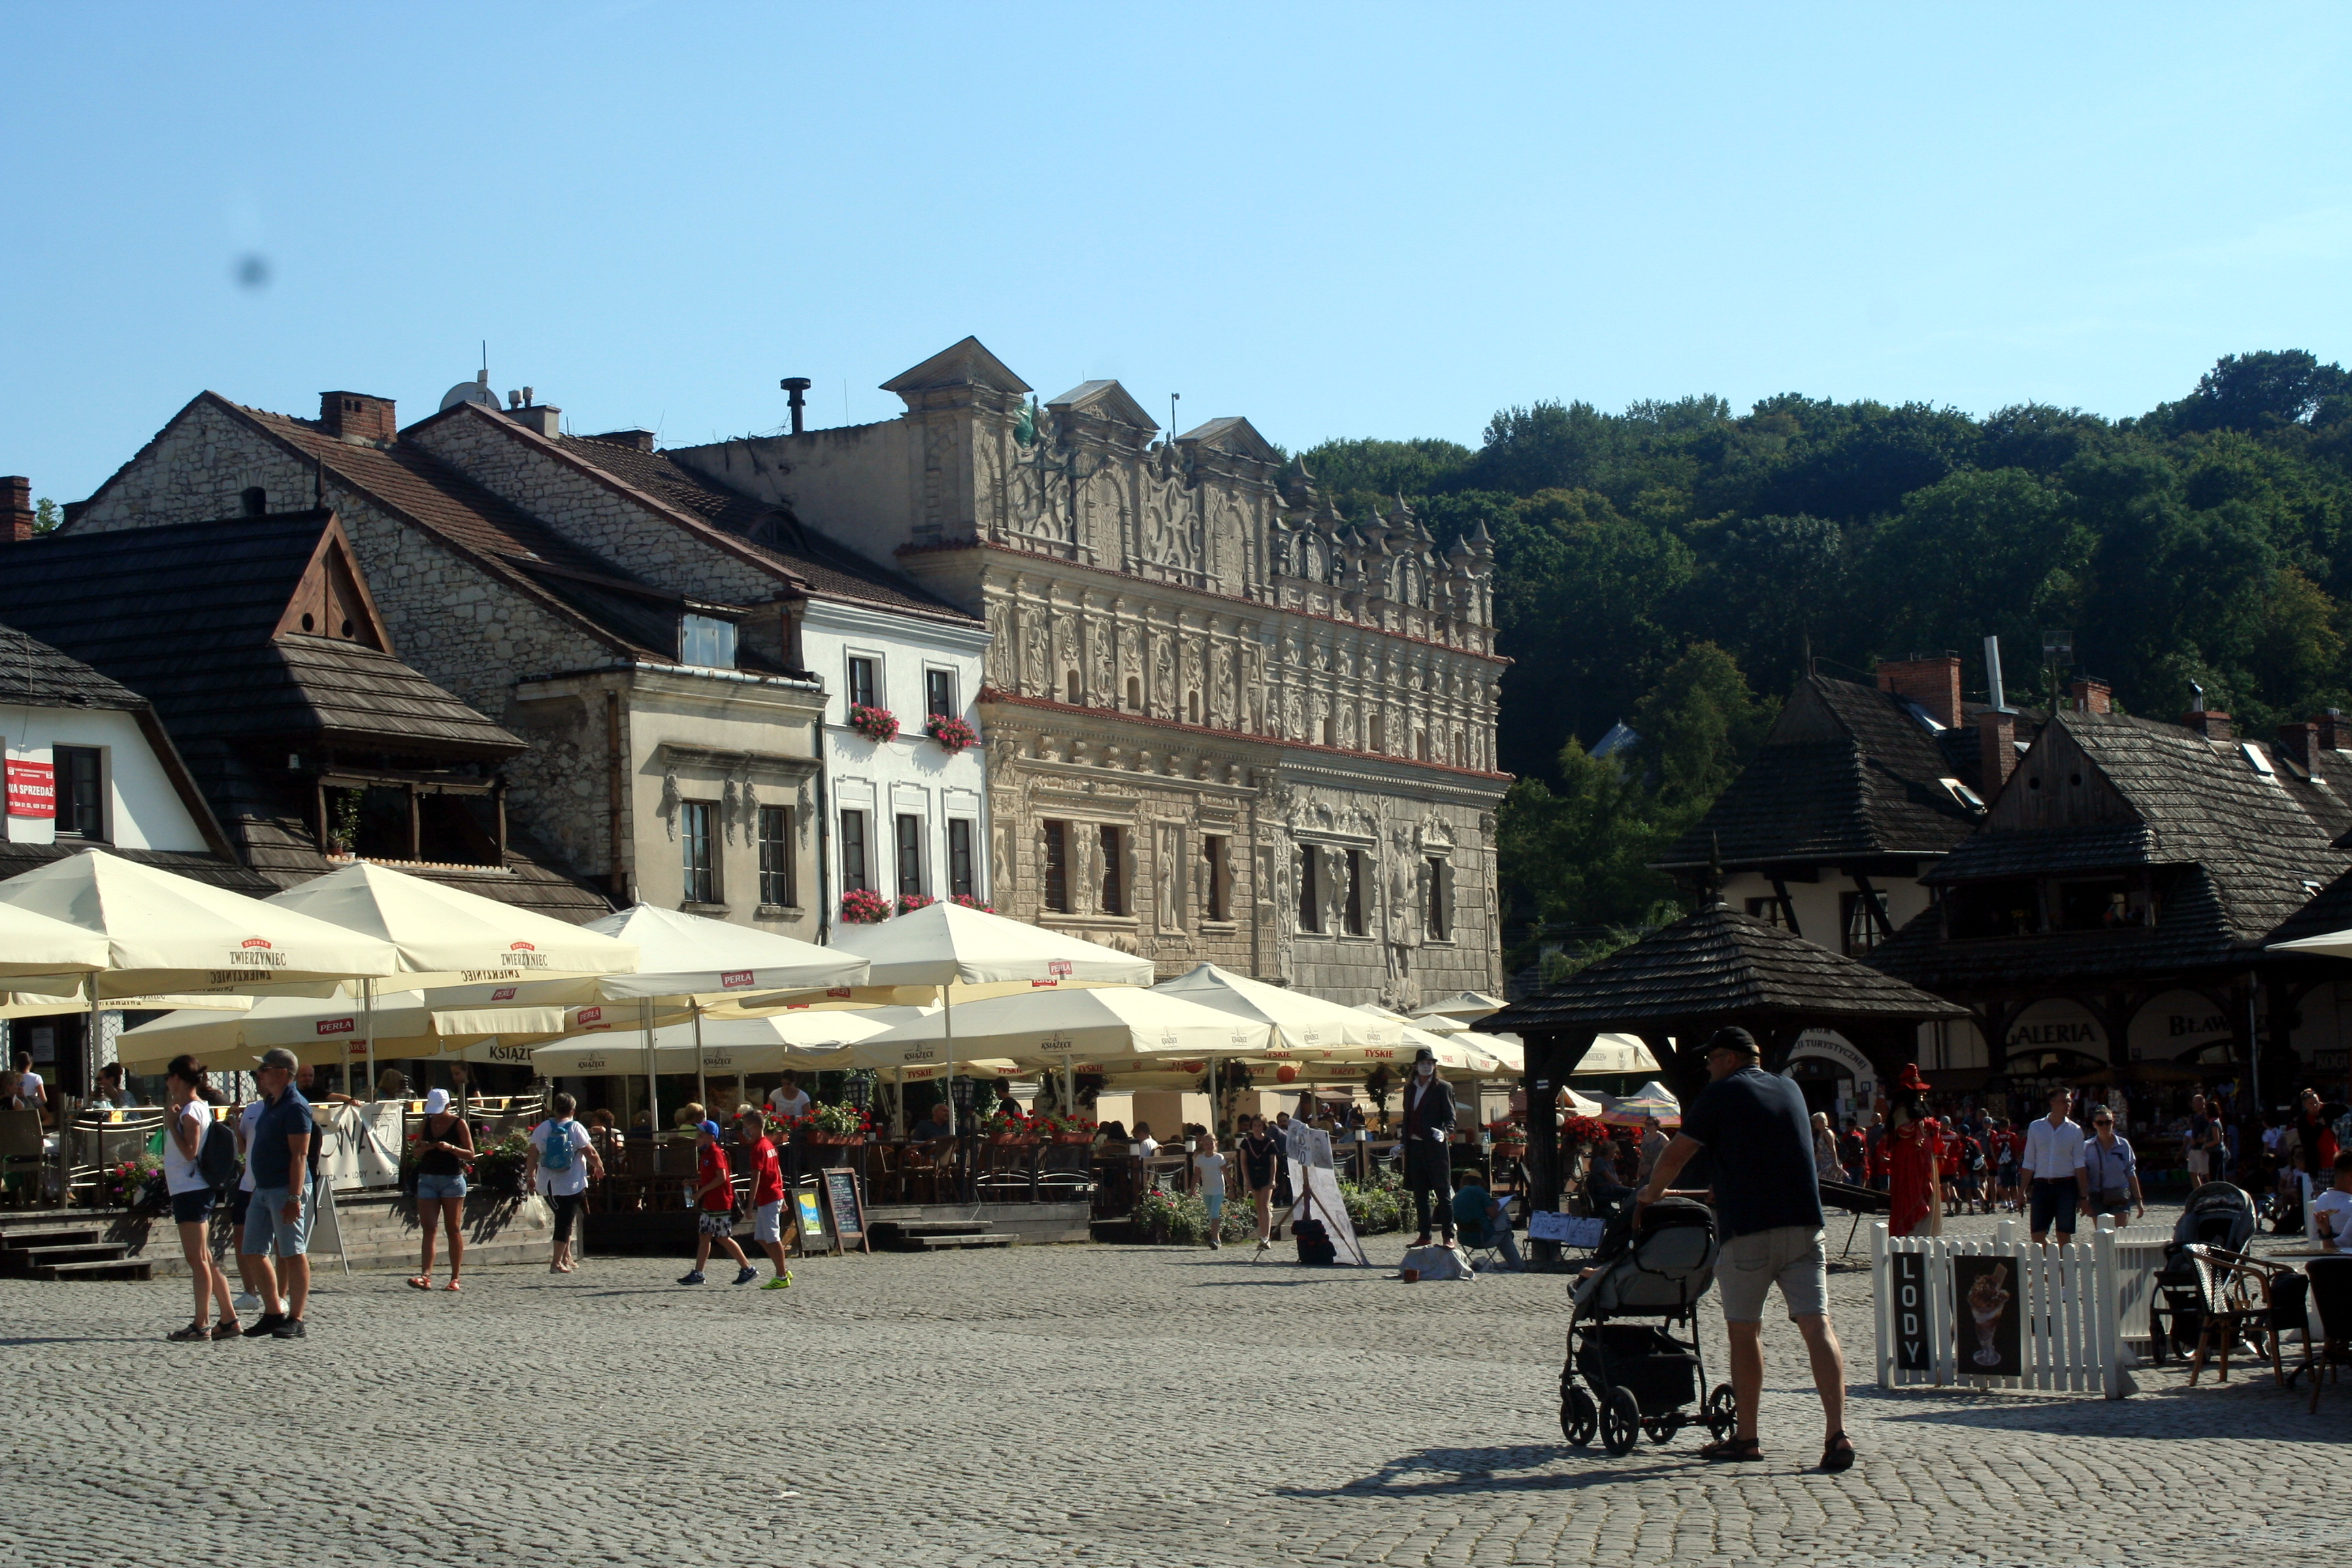
kazimierz dolny, Lubeskie, tbuilding, monument, market, mountain, town, public space, city, human settlement, tourism, plaza, town square, building, travel, architecture, street, mixed use, pedestrian, marketplace, tourist attraction, leisure, vacation, downtown